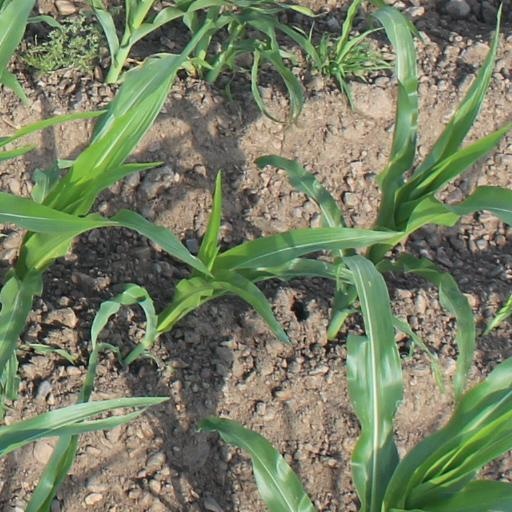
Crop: maize; corn